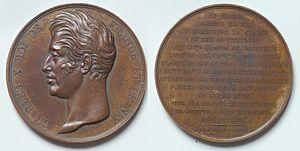
Charles-Philippe de France, comte d'Artois, plus connu sous le nom de Charles X, né le 9 octobre 1757 au château de Versailles à Versailles en France et mort le 6 novembre 1836 à Goritz en Autriche, est roi de France et de Navarre de 1824 à 1830.